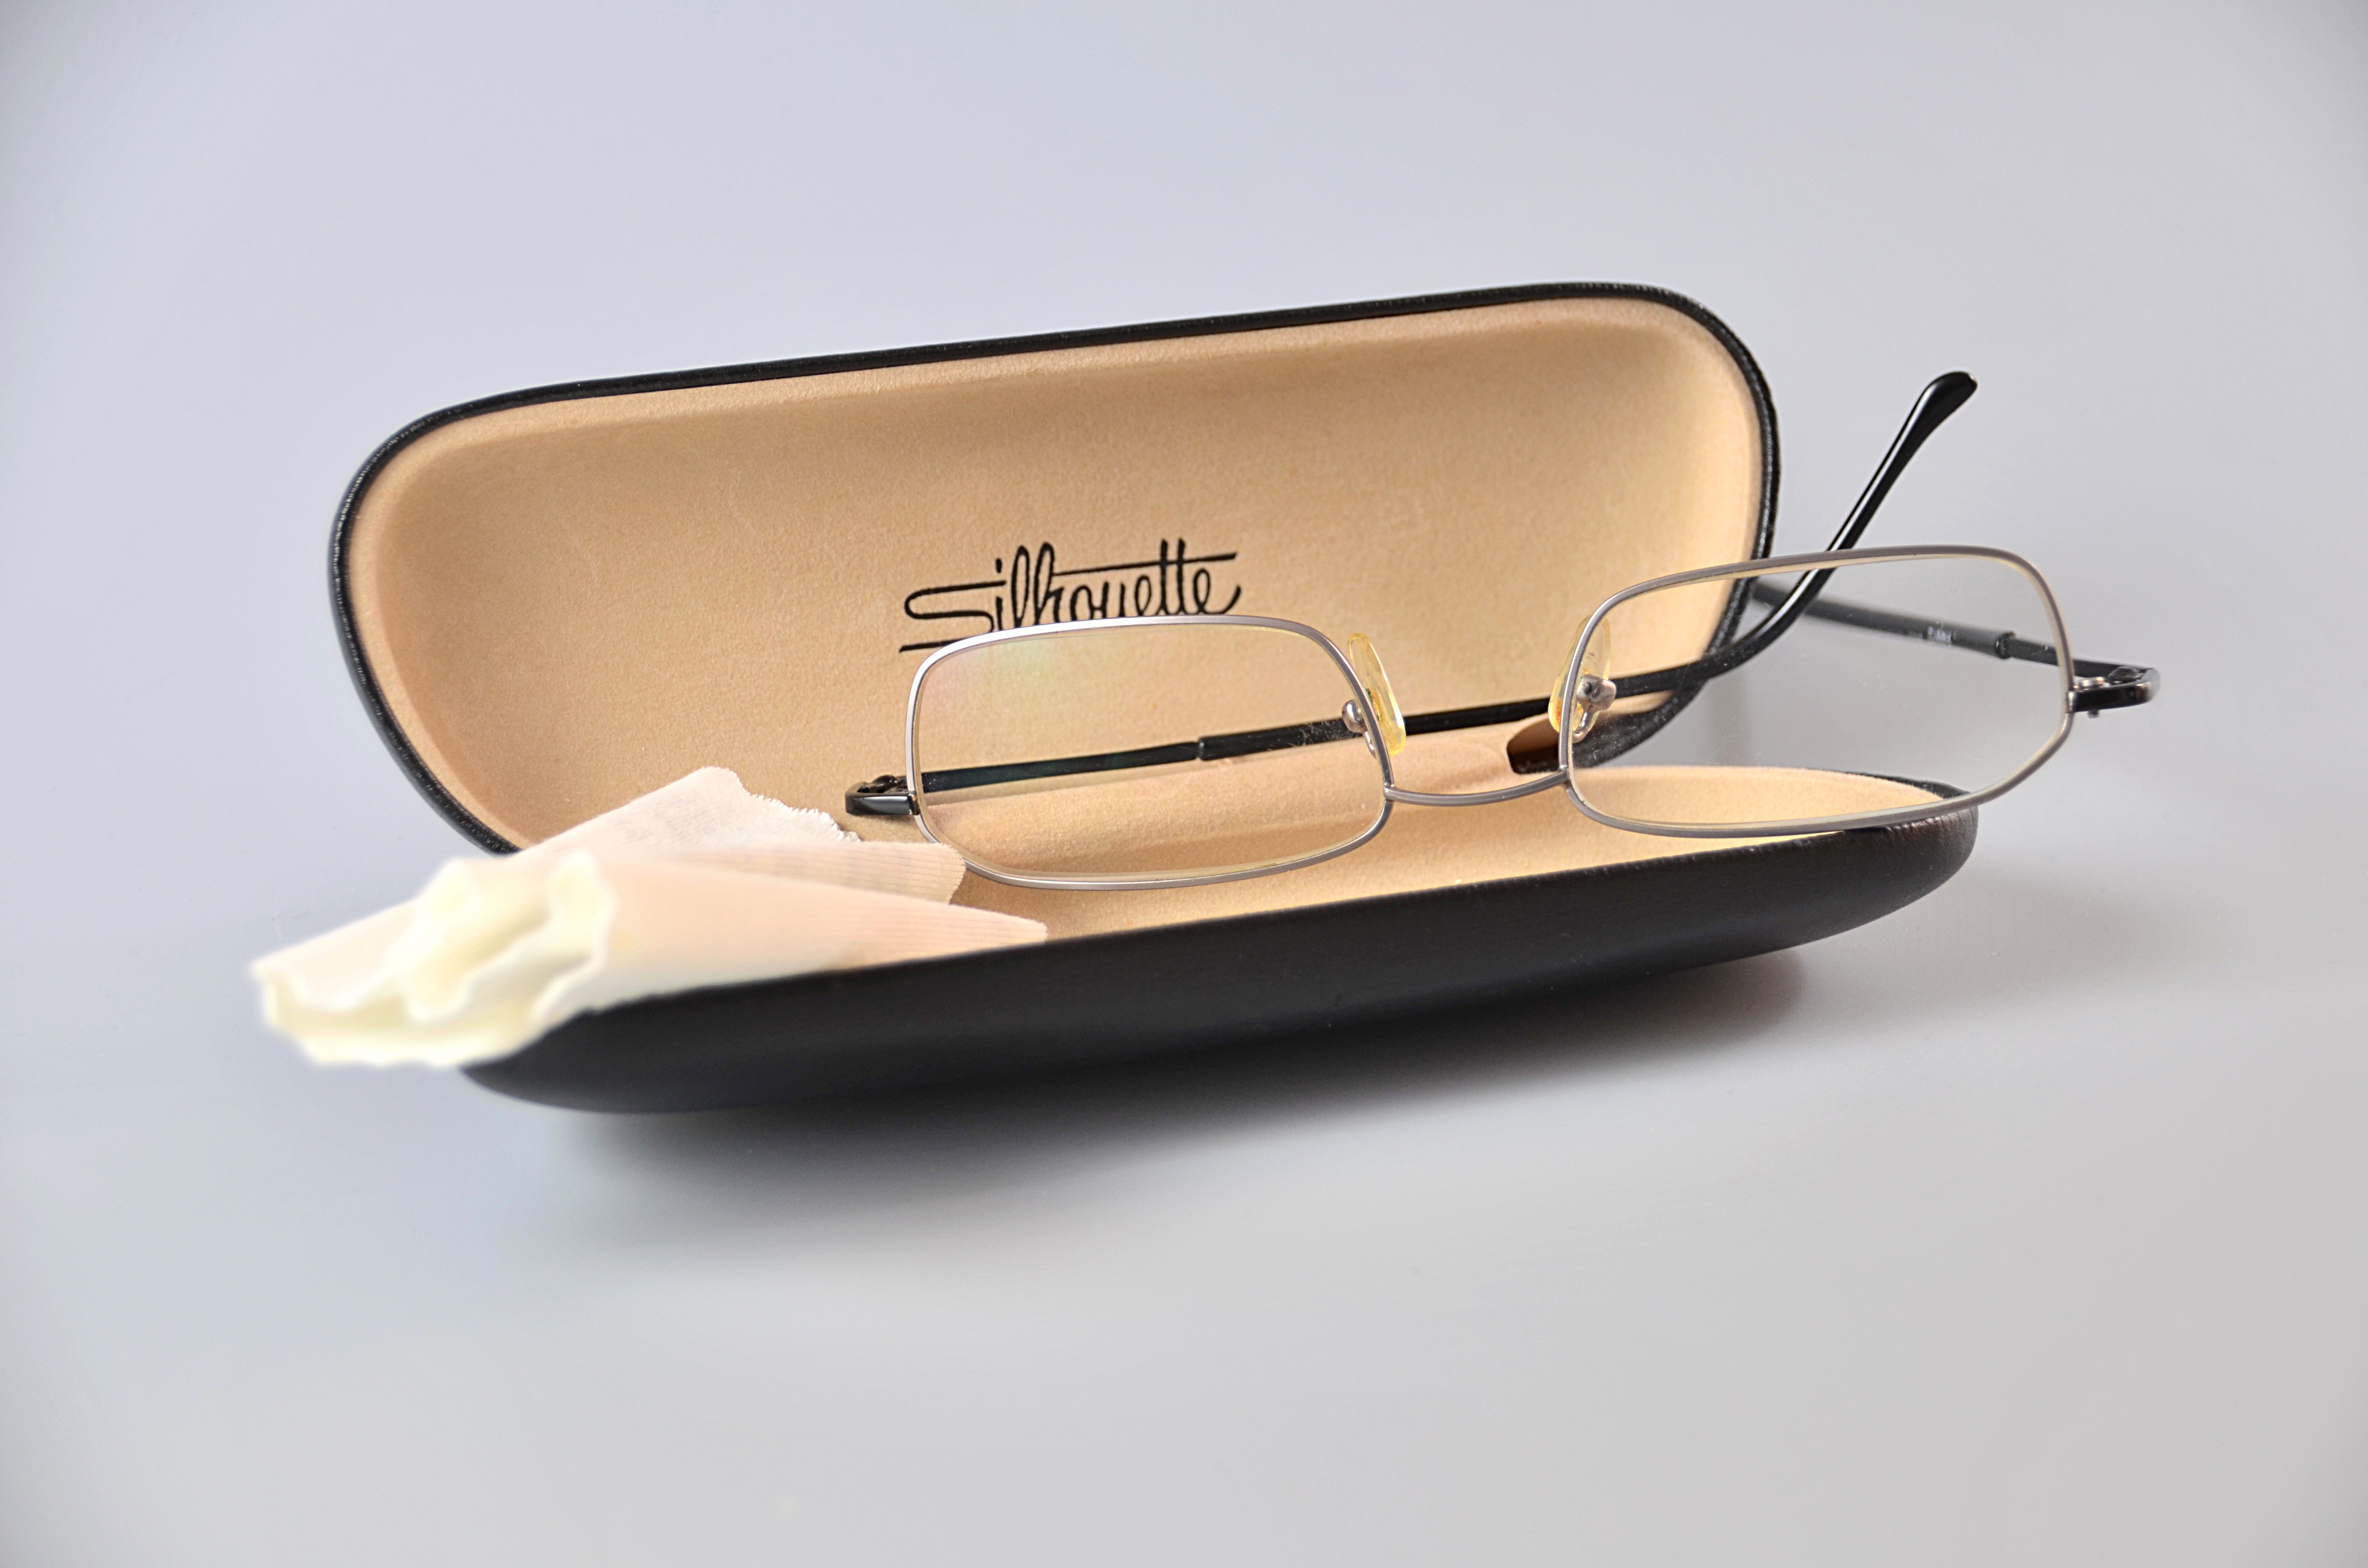
silhouette, lens, fashion, product, sunglasses, glasses, eyeglasses, case, eyewear, elegant, classic, wear, accessory, fashion accessory, vision care